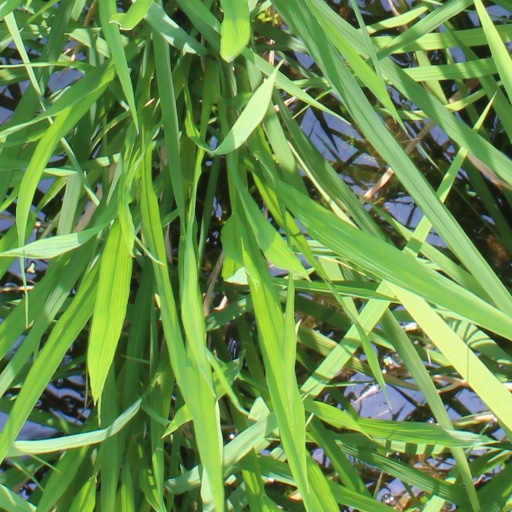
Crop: rice